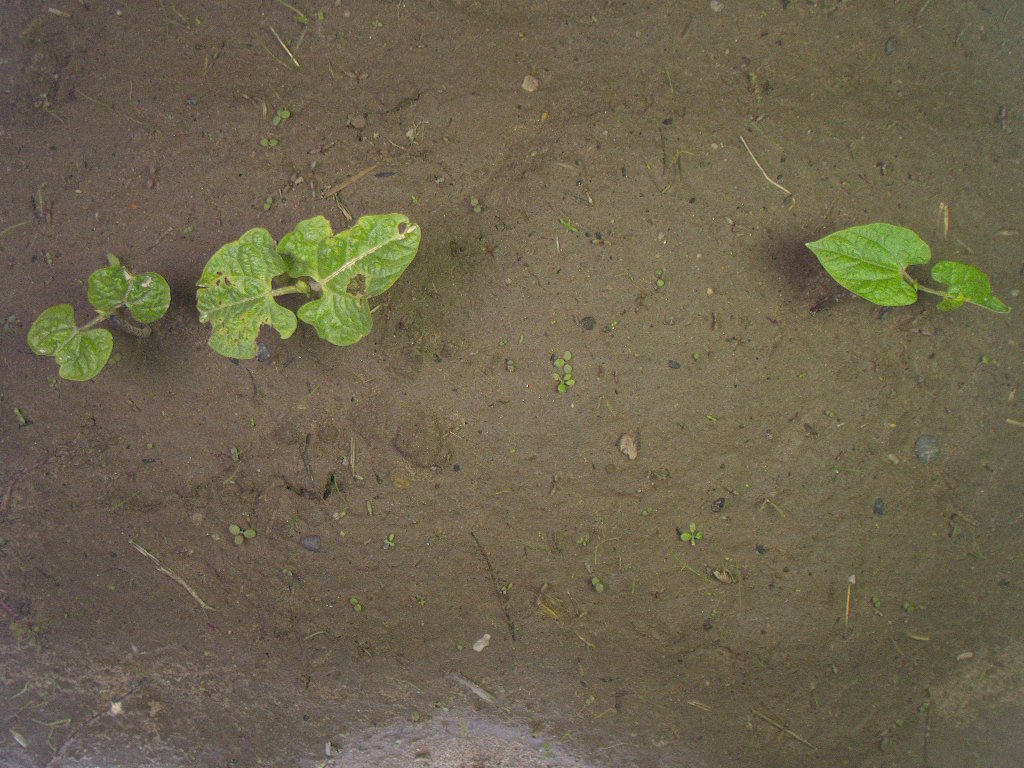
Crop: bean
Objects: bean, stem_bean, stem_bean, stem_bean, bean, bean